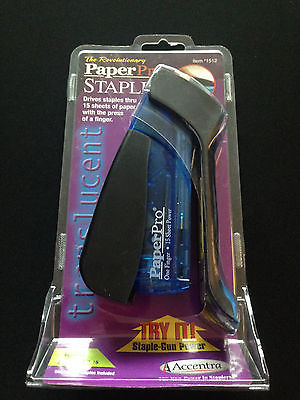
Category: stapler